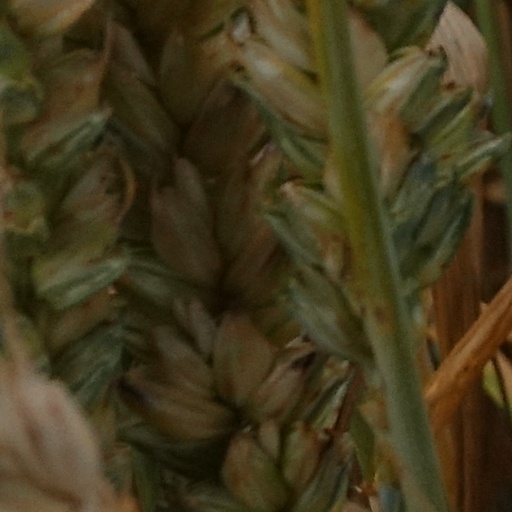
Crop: wheat